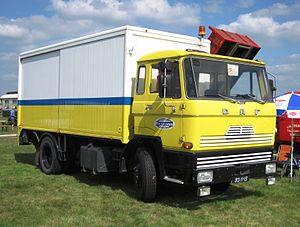
Camion DAF F1600 DF360 de 1971